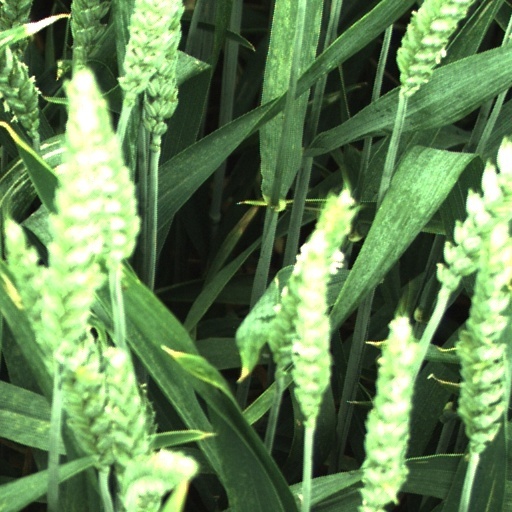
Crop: wheat